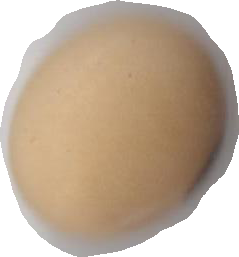
Variety: Anjasmoro